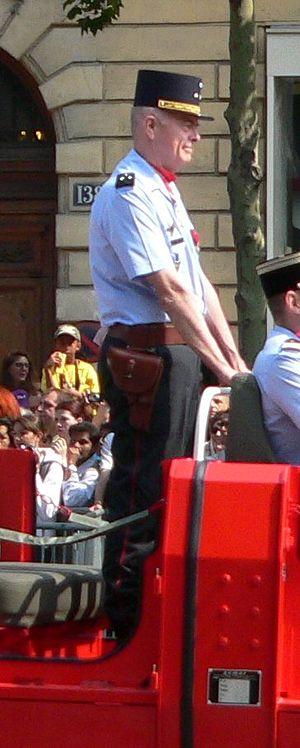
Le général Bernard Périco, commandant la Brigade de sapeurs-pompiers de Paris